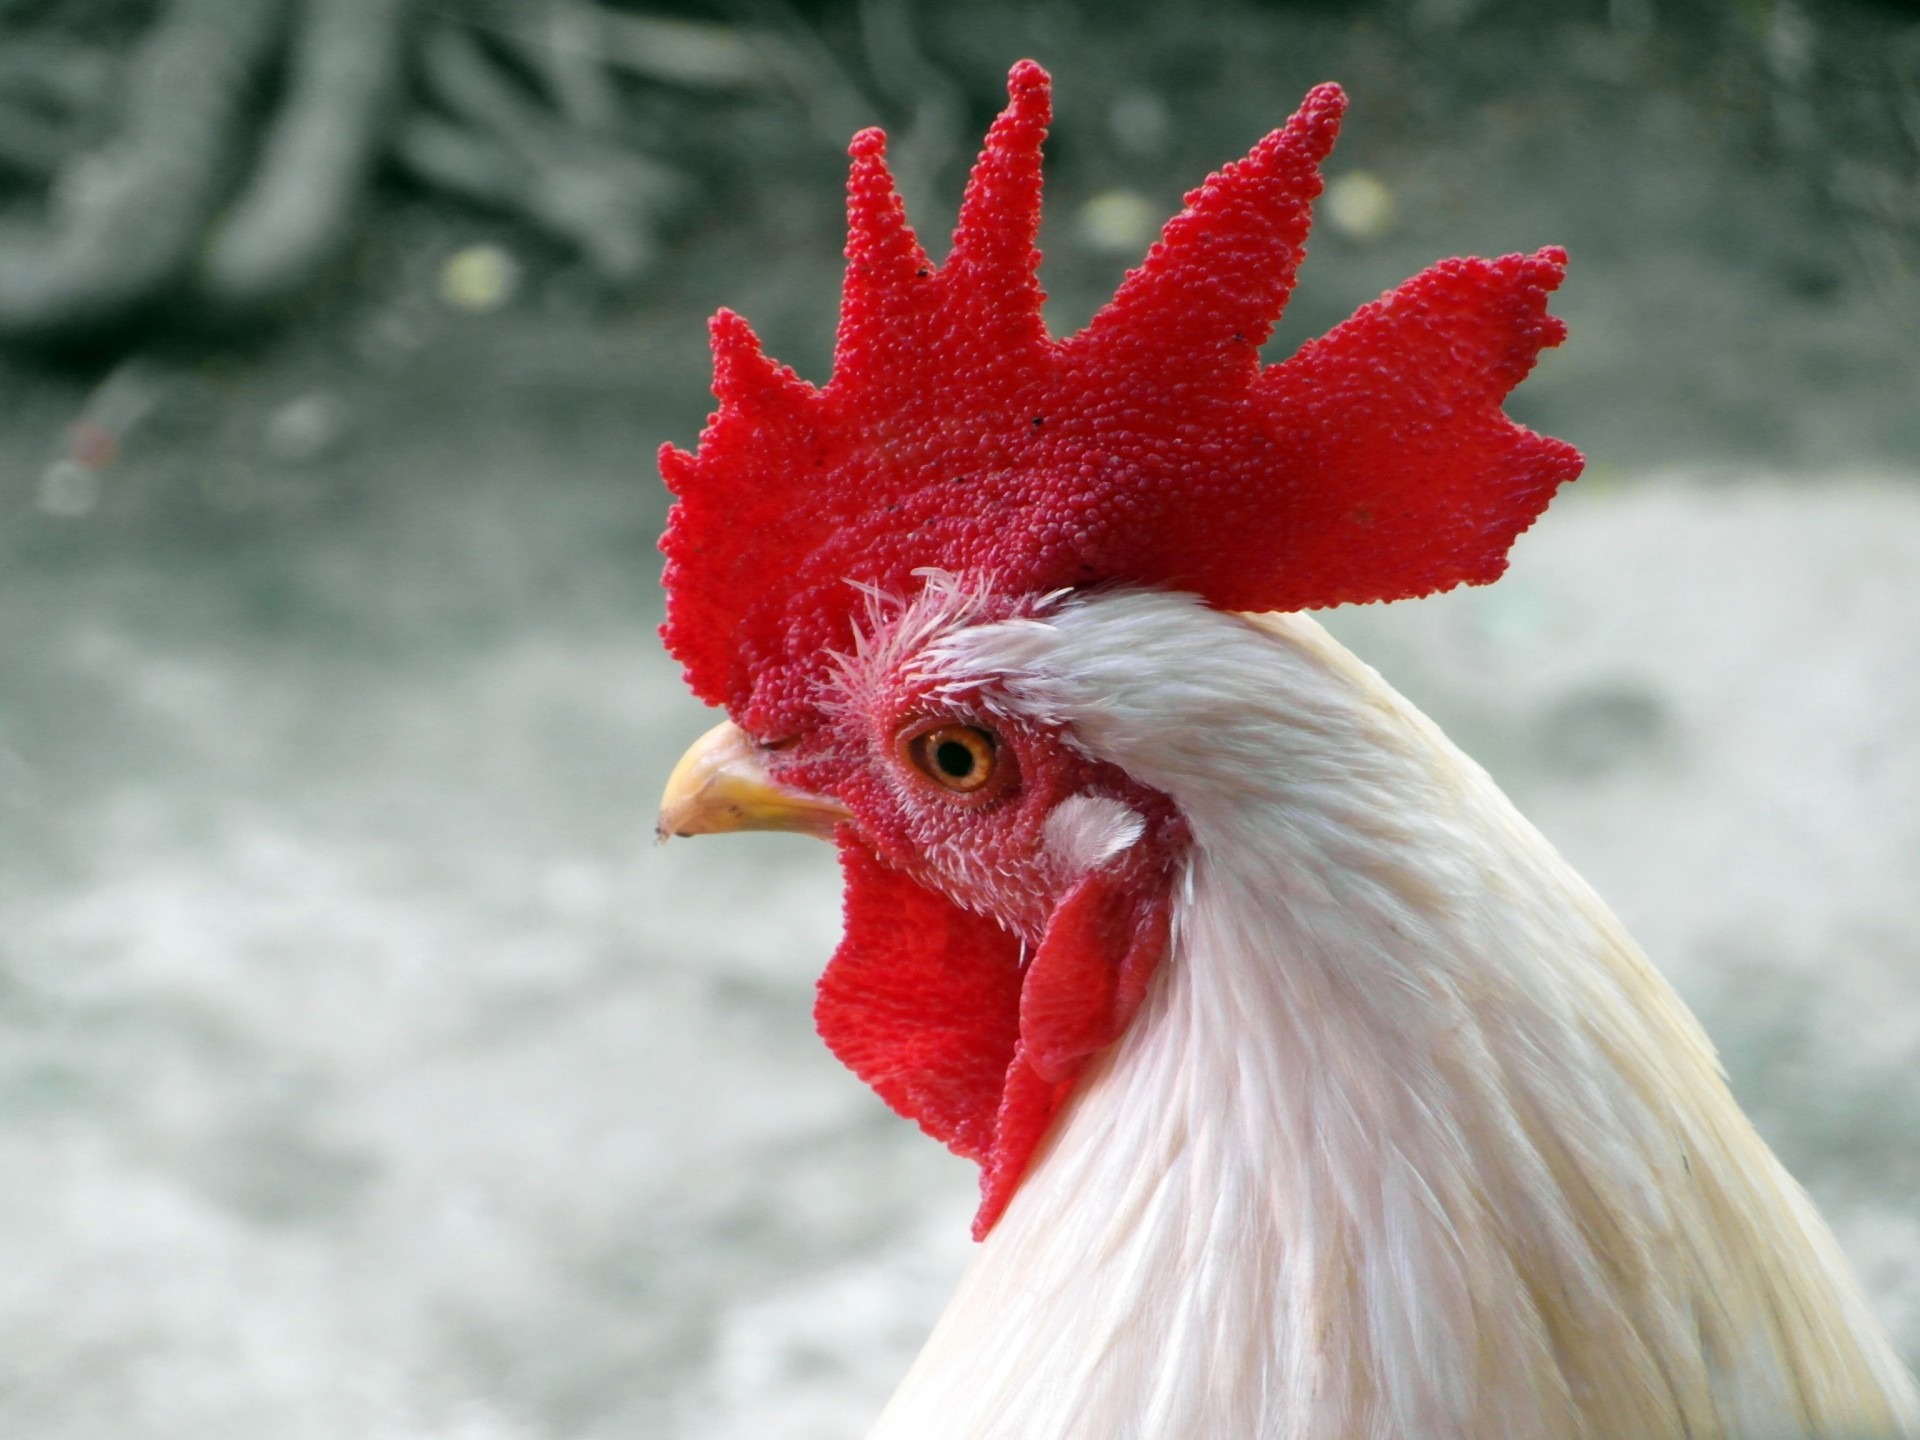
bird, white, farm, flower, animal, isolated, live, red, beak, livestock, chicken, fowl, fauna, cockerel, rooster, poultry, hen, close up, crest, living, one, animals, galliformes, vertebrate, real, domestic, crested, nobody, phasianidae, comb